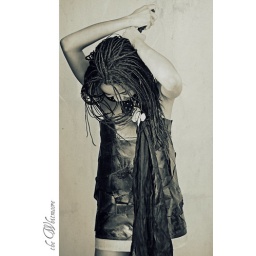
whitney is wearing a dress made of toilet paper rolls made by my sister for a school project